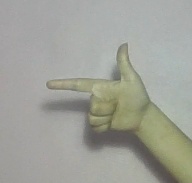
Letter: yaa